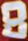
Number: 8